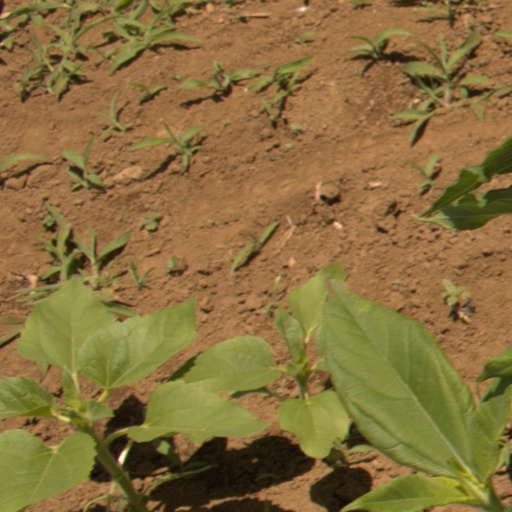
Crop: Jerusalem artichoke